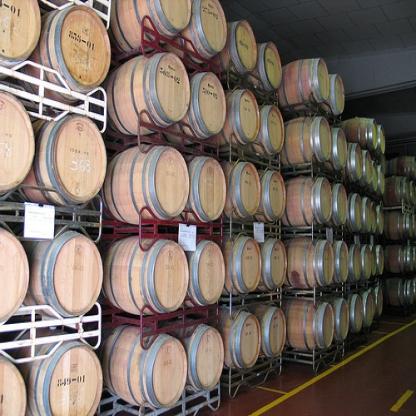
Scene: Indoor